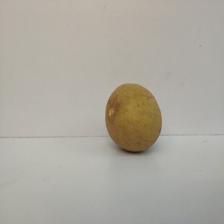
Size: Large